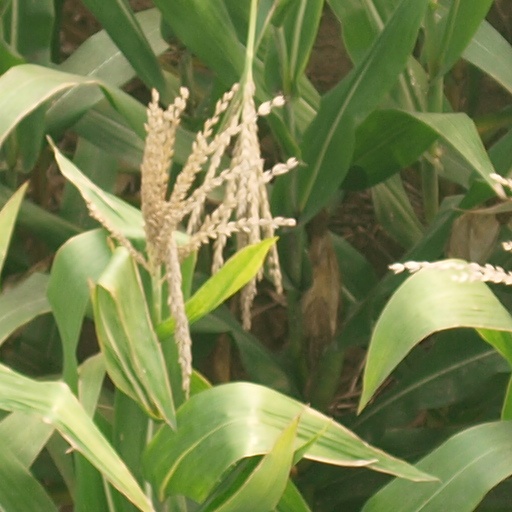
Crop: maize; corn